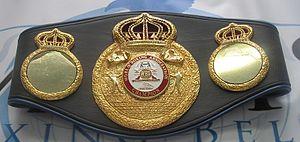
La World Boxing Association est l'une des 4 grandes fédérations internationales de boxe anglaise professionnelle. Fondée aux États-Unis en 1921 sous le nom de National Boxing Association, elle est également la plus ancienne. En 1962, son nom est changé pour devenir ce qu'il est actuellement afin de refléter le caractère mondial de l'association.